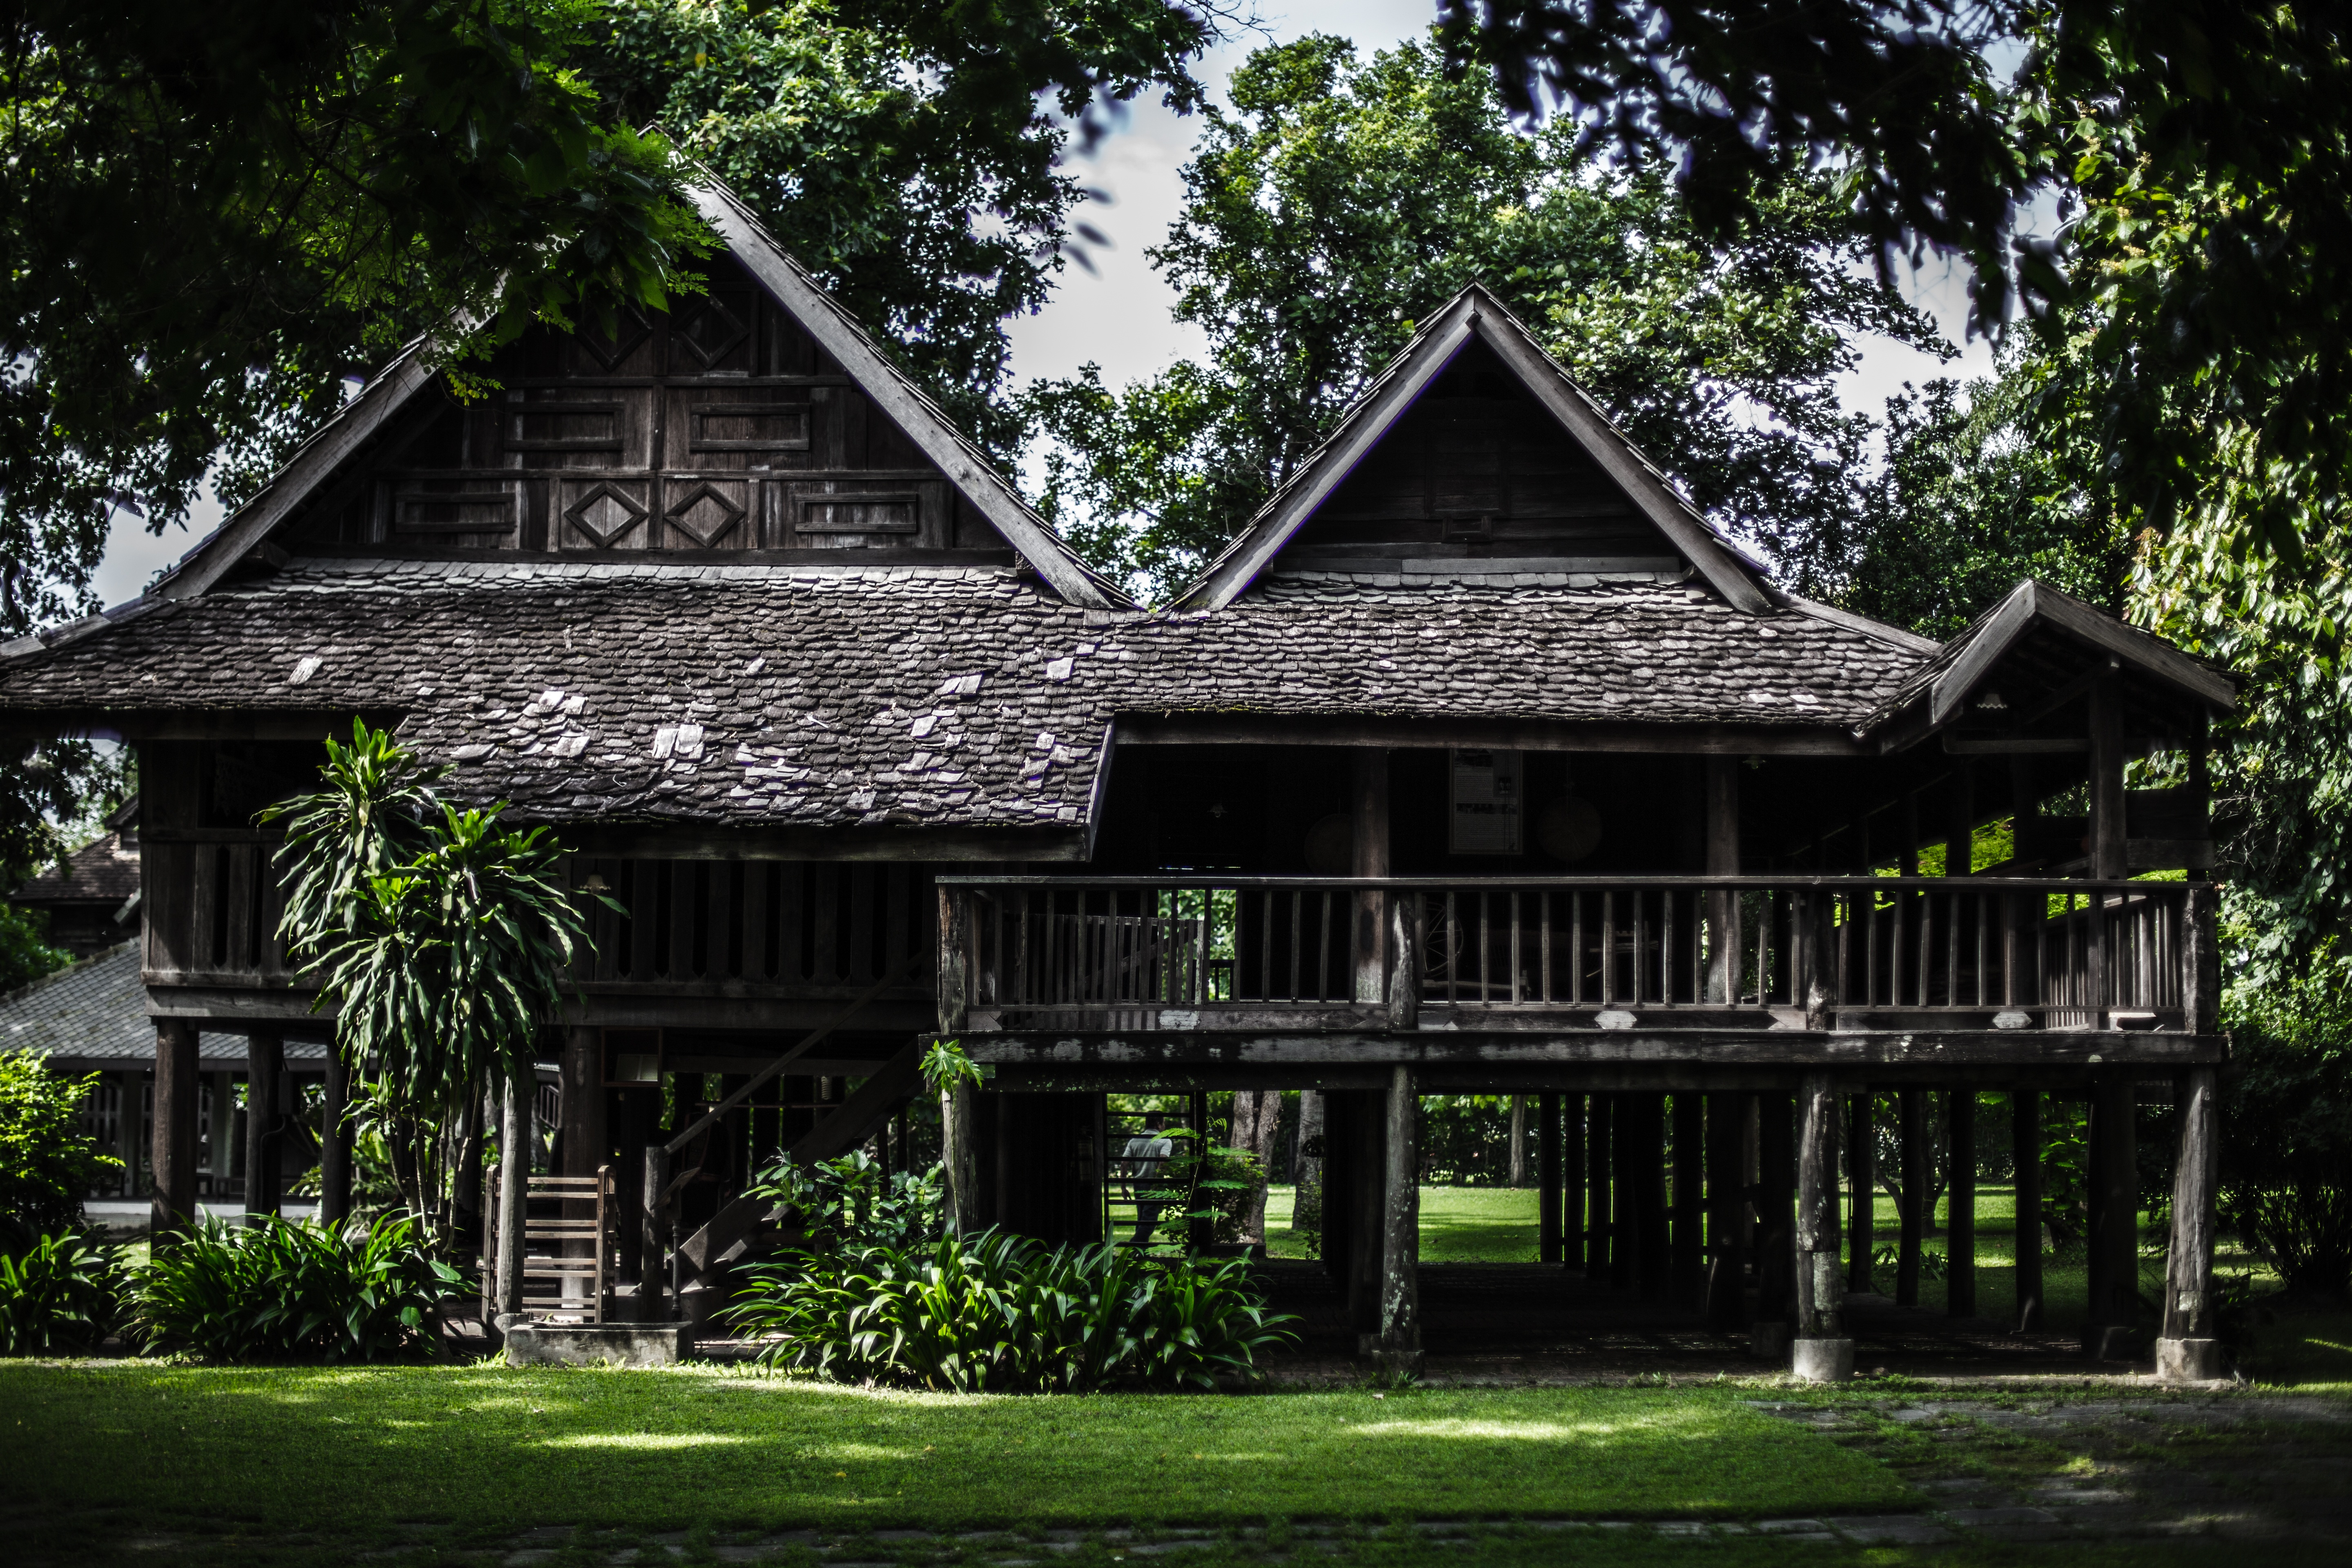
tree, architecture, mansion, house, building, home, hut, jungle, cottage, garden, thailand, temple, resort, farmhouse, plantation, shrine, estate, log cabin, ruan north, shinto shrine, outdoor structure